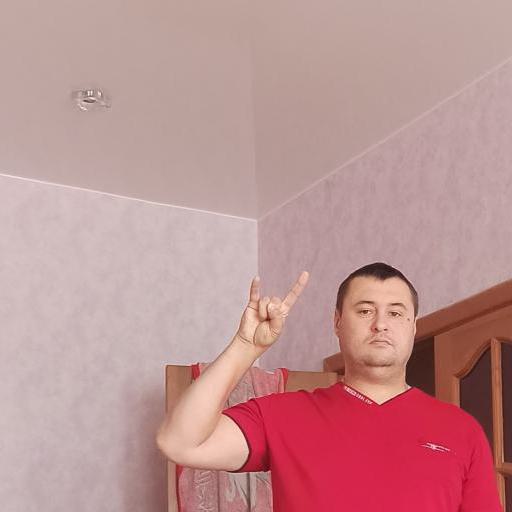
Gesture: rock